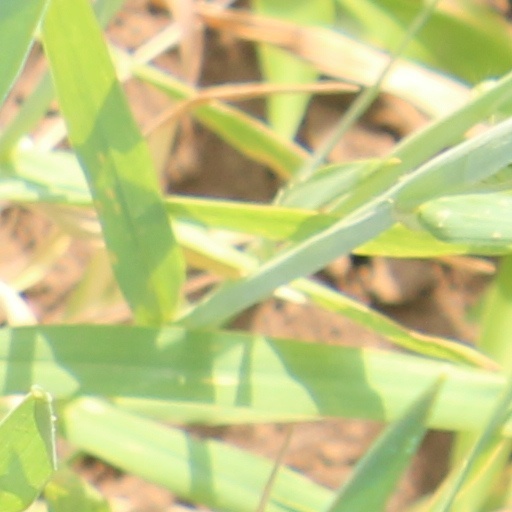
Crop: wheat